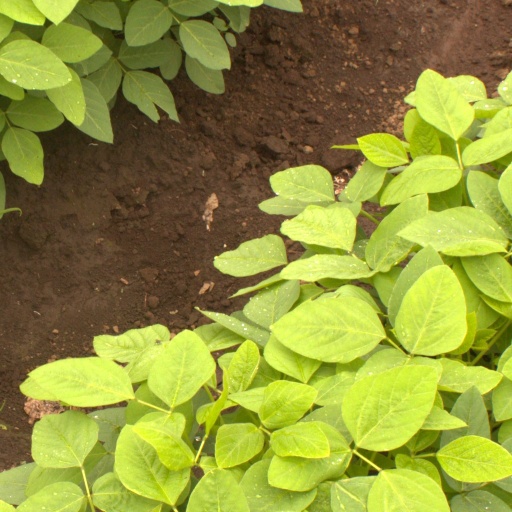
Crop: soybean